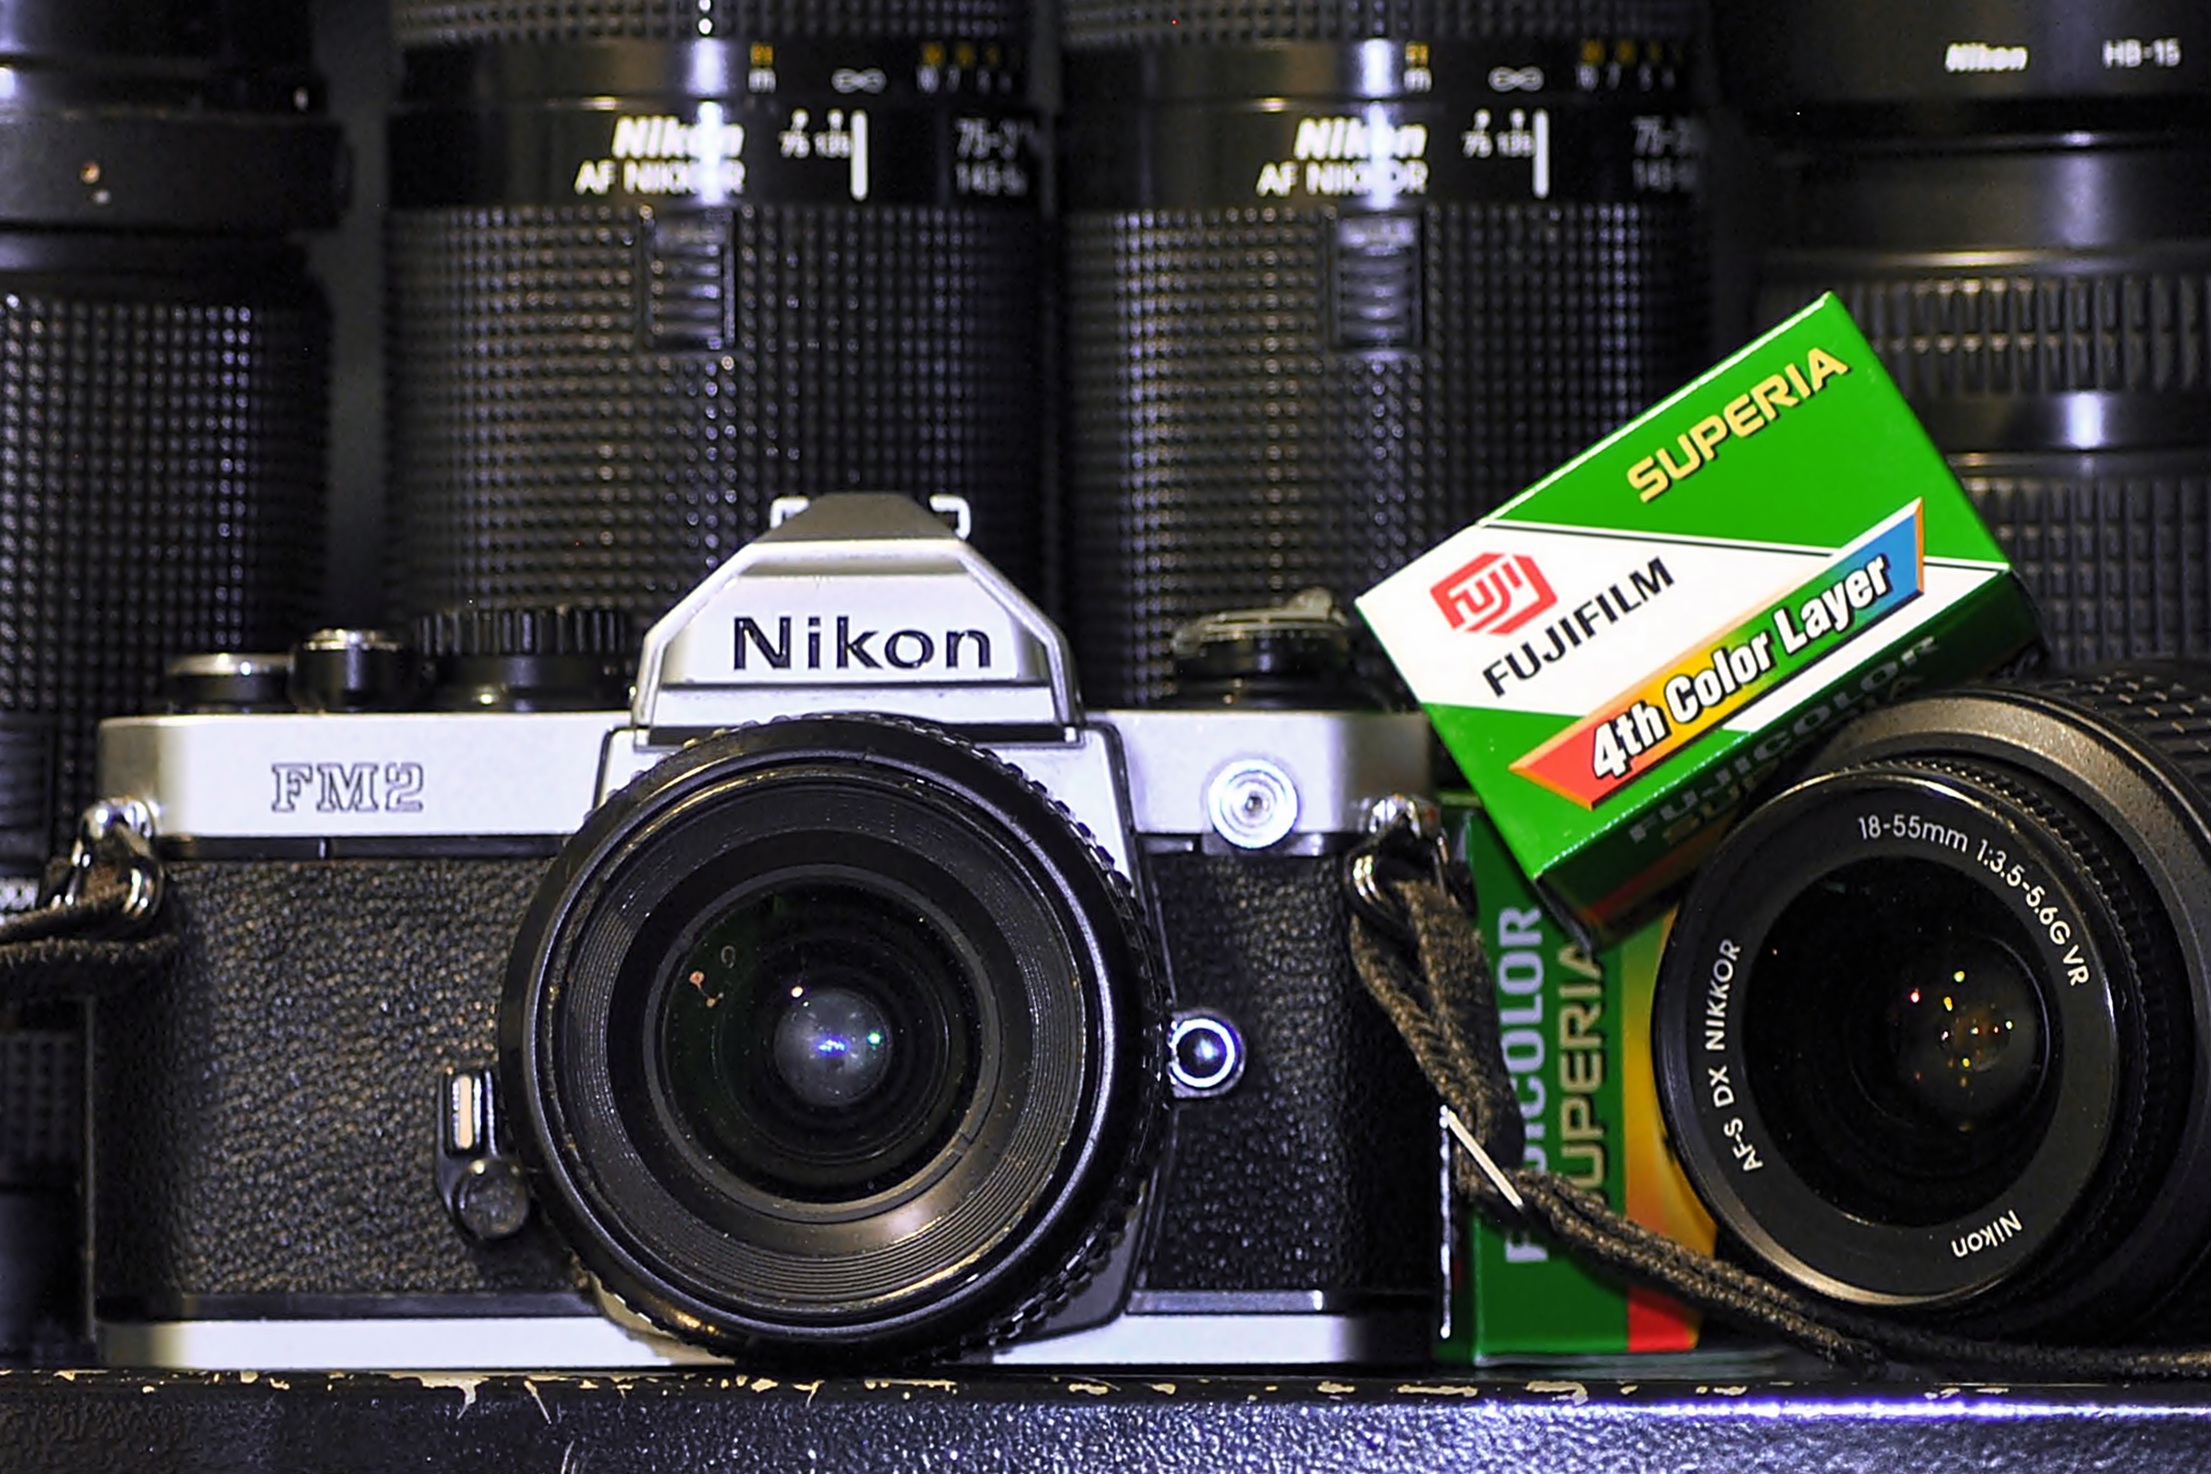
camera, old, fujifilm, nikon, black, reflex camera, digital camera, electronics, reflex, camera lens, lenses, digital slr, single lens reflex camera, cameras optics, mirrorless interchangeable lens camera, personal computer hardware